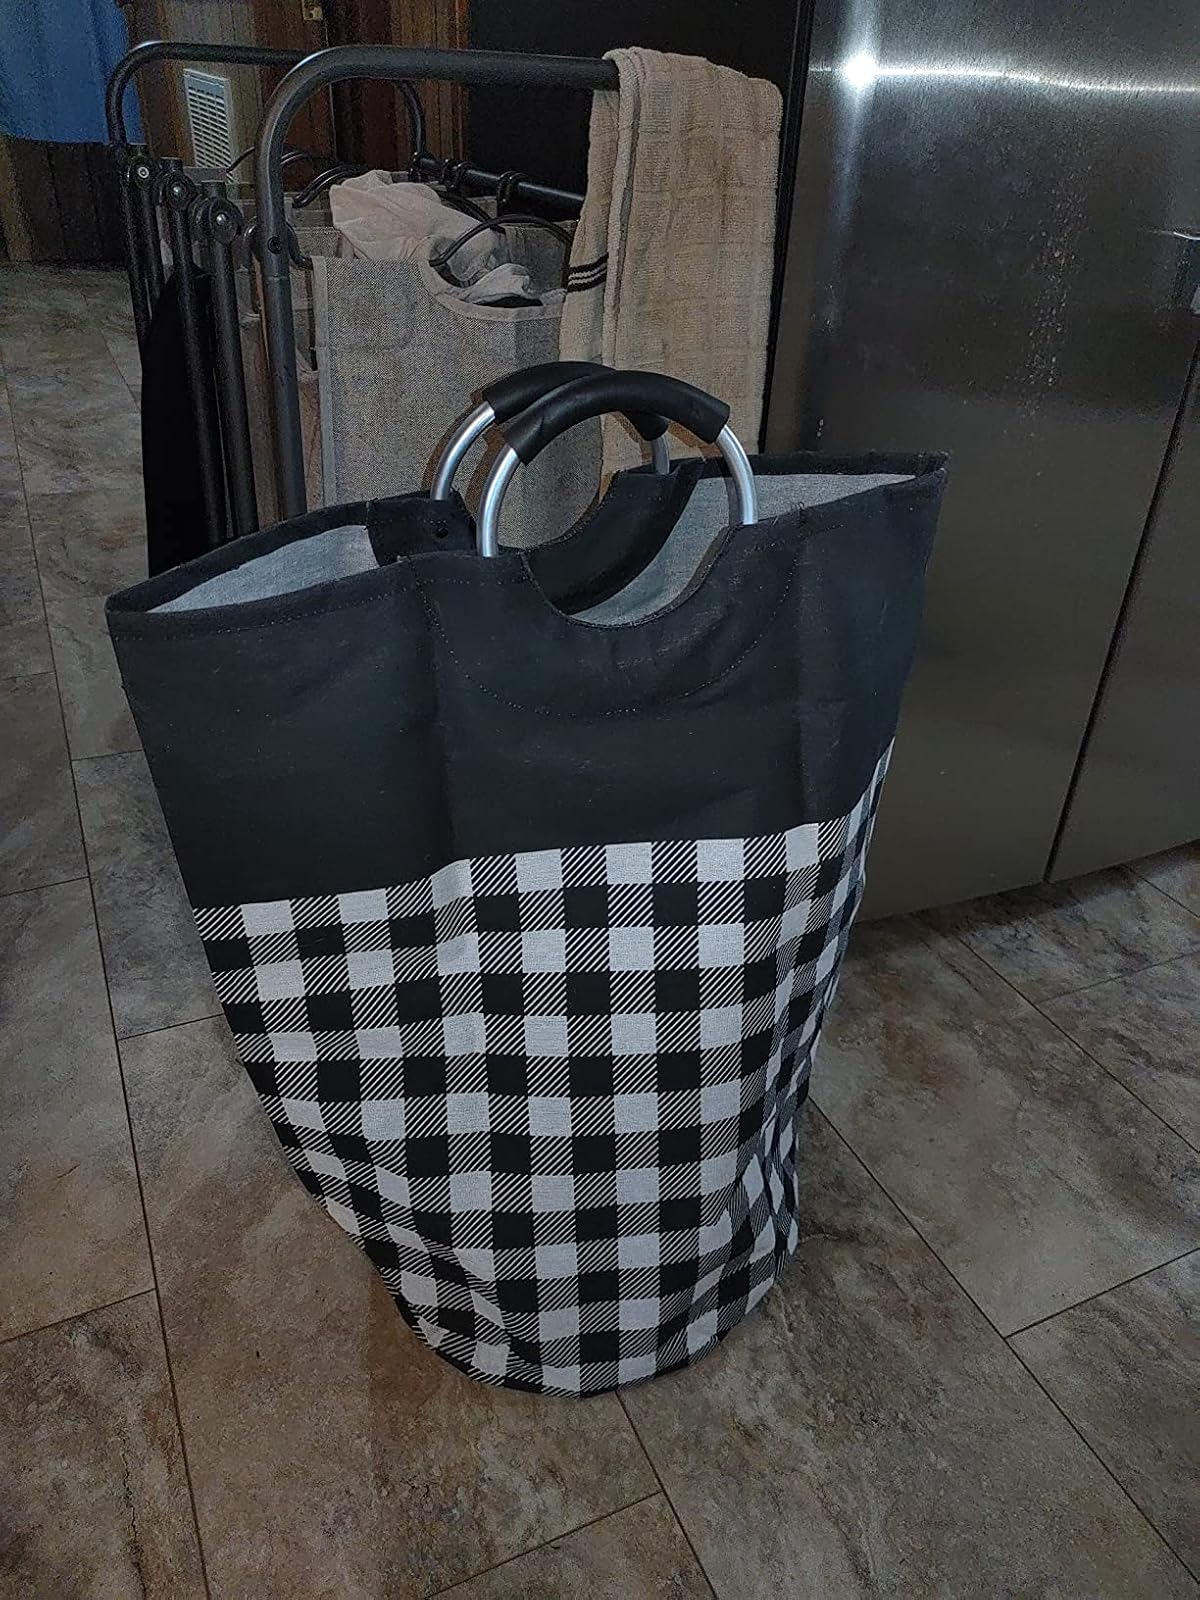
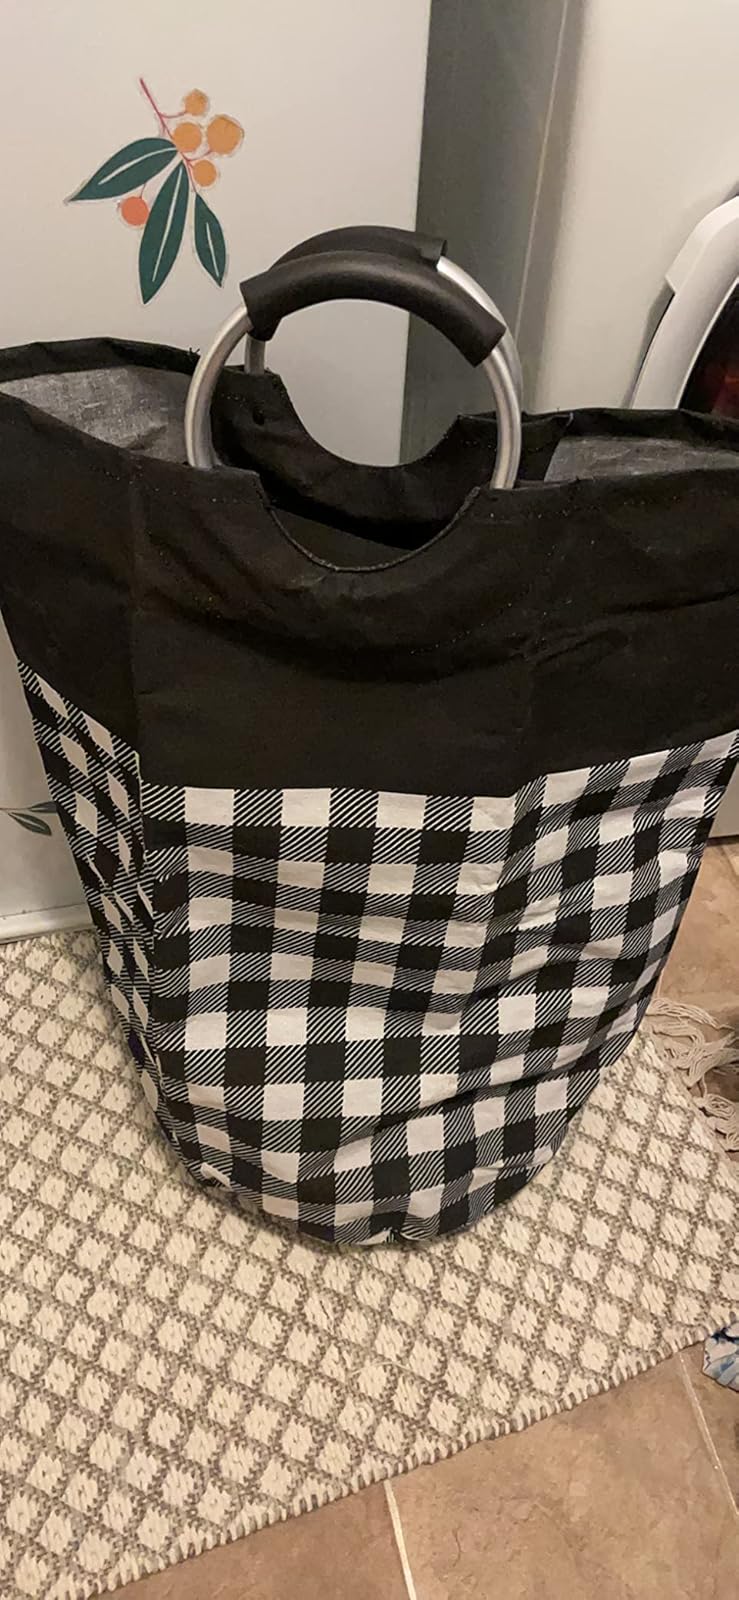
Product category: items_hamper
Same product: yes